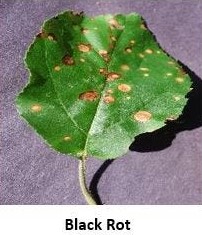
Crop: apple
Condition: black_rot